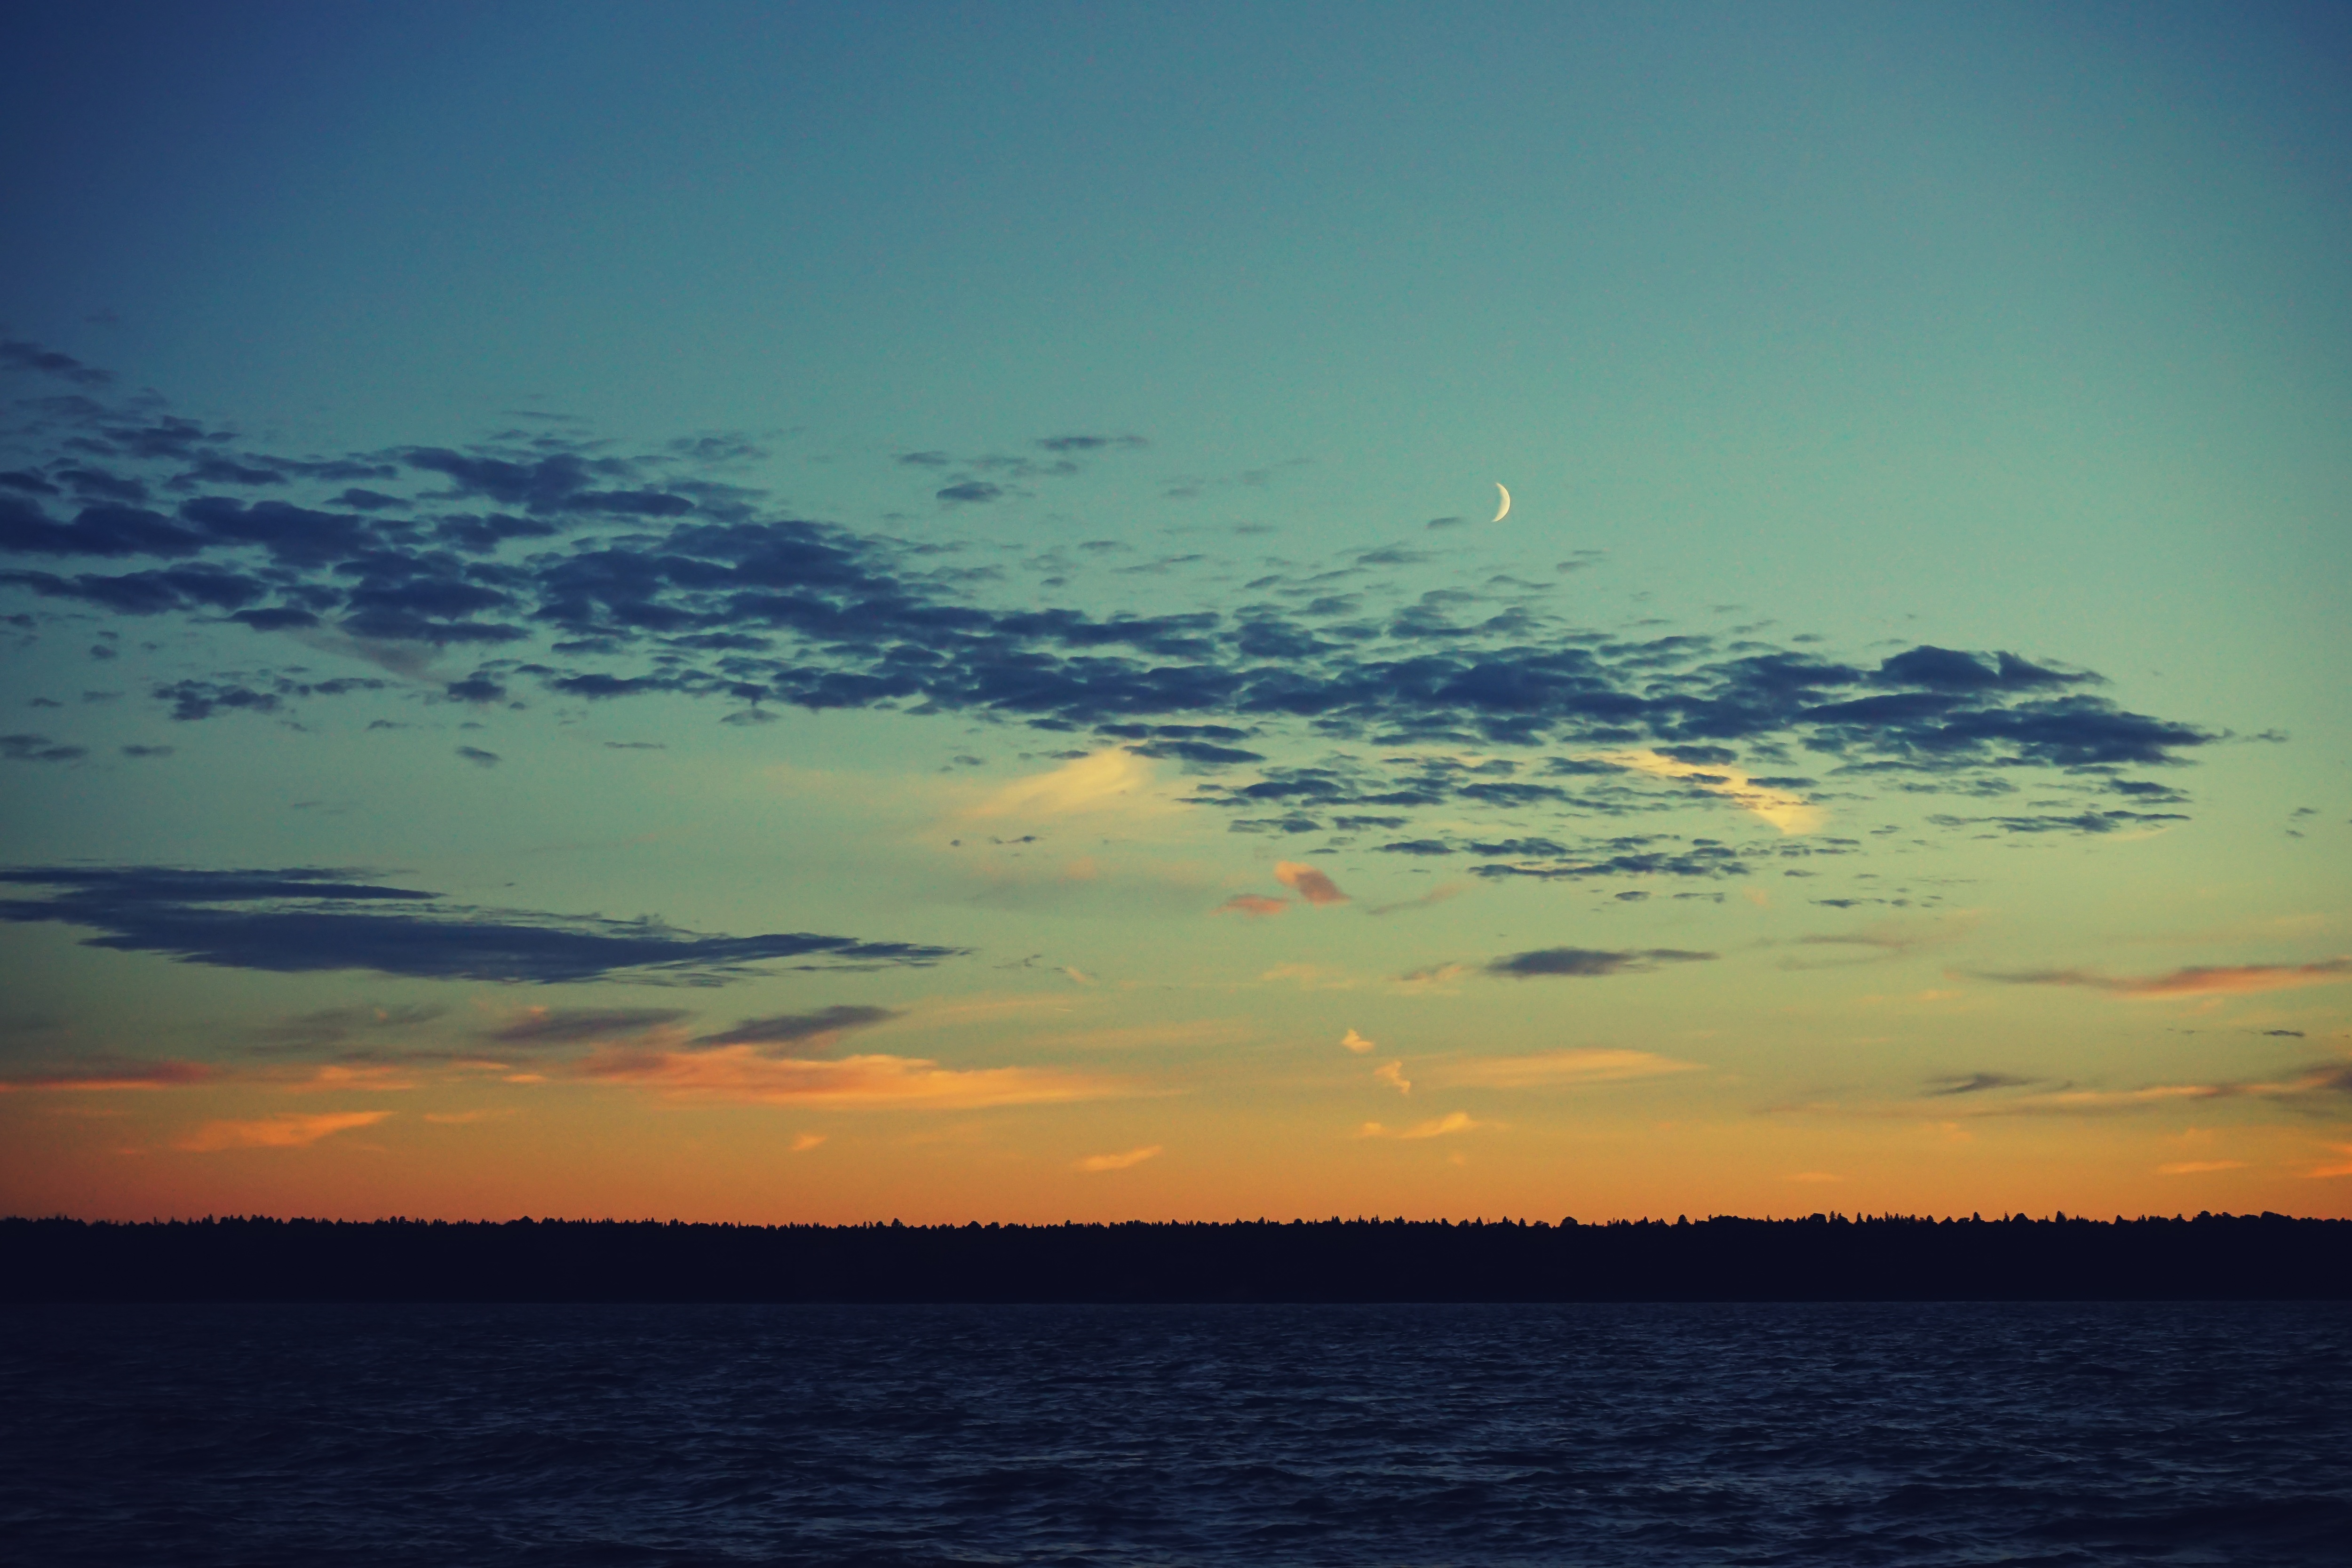
beach, sea, coast, water, ocean, horizon, cloud, sky, sunrise, sunset, morning, wave, dawn, atmosphere, summer, dusk, evening, reflection, bay, tourism, clouds, baltic, afterglow, atmospheric phenomenon